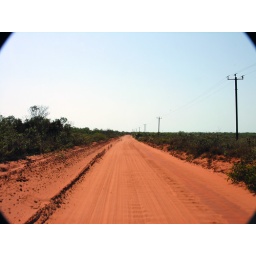
Long red road near Broome.